Erma Sulistianingsih

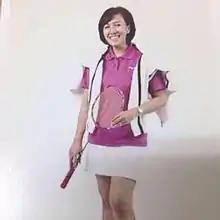

Erma Sulistianingsih (born 5 November 1965) is an Indonesian badminton player.